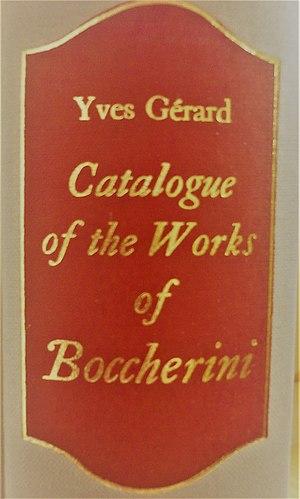
Thematic, Bibliographical and Critical Catalogue of the Works of Luigi Boccherini by Yves Gérard, Oxford, 1969.
Luigi Boccherini, né le 19 février 1743 à Lucques et mort le 28 mai 1805 à Madrid, est un compositeur et violoncelliste italien de la période classique. Avec Joseph Haydn et Wolfgang Amadeus Mozart, il est considéré comme l'un des plus importants compositeurs de musique de chambre pour cordes de la seconde moitié du XVIIIᵉ siècle.